Washington National Cathedral

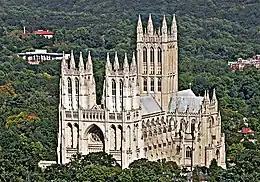

From its earliest days, the cathedral has been promoted as more than simply an Episcopal cathedral. Planners hoped it would play a role similar to Westminster Abbey. They wanted it to be a national shrine and a venue for great services. For much of the cathedral's history, this was captured in the phrase "a house of prayer for all people." In more recent times the phrases "national house of prayer" and "spiritual home for the nation" have been used. The cathedral has achieved this status simply by offering itself and being accepted by religious and political leaders as playing this role.